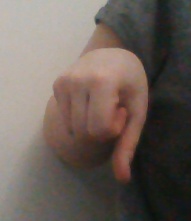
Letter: waw